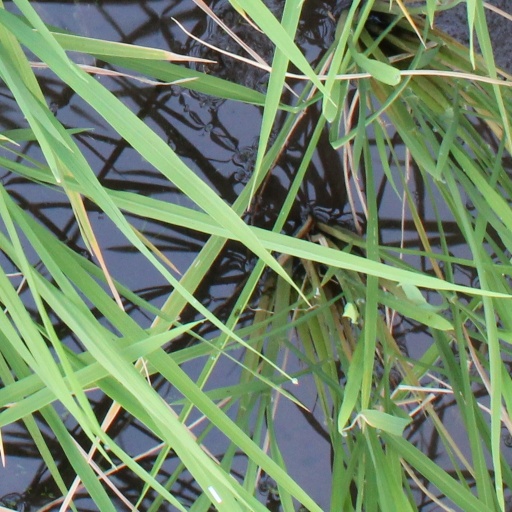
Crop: rice